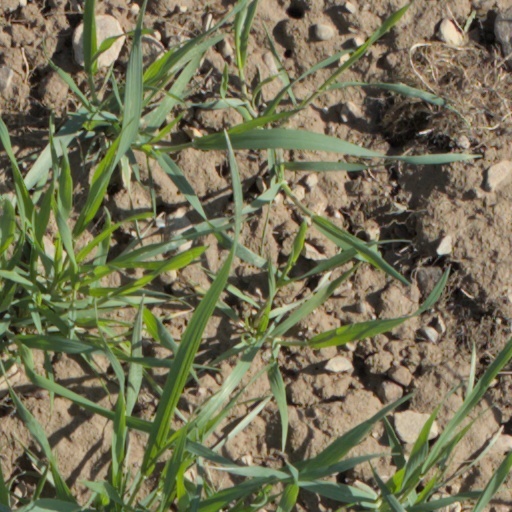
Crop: wheat